Louis de Saint-Gelais

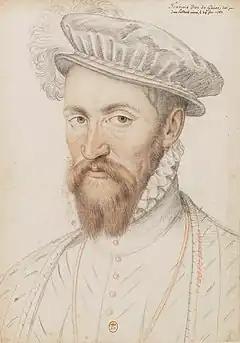
duc de Guise who led the French campaign into Italy in 1557 in alliance with the Pope

The war fervour reached its peak in July when Strozzi and his forces invaded the territory of the Duke of Florence. Florence's regime was filled with discontent, and would soon throw him off to restore the republic, or so the "fuorusciti" believed. Indeed, at this time treasonous inscriptions were to be found in the streets of Florence. During the campaign, Strozzi's brother the priore di Capua (prior of Capua) was killed during the siege of a village near Piombino. When word reached Henri of this development on 20 July, he elevated Strozzi to the position of "maréchal de France" (marshal of France). Several days before his elevation, Strozzi held a council of war in Siena with Lanssac, the baron de Fourquevaux, the seigneur de Monluc, the conti di Mirandola and several others. The ambassador to Rome was needed back in the city of his charge, and thus he departed back to Rome on 17 July. In the present circumstances this war council constituted the government of Siena. Henri considering victory assured in Tuscany turned his eyes south towards Naples.